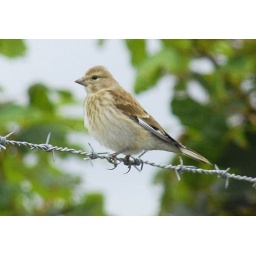
cant find any birds like this in RSPB book